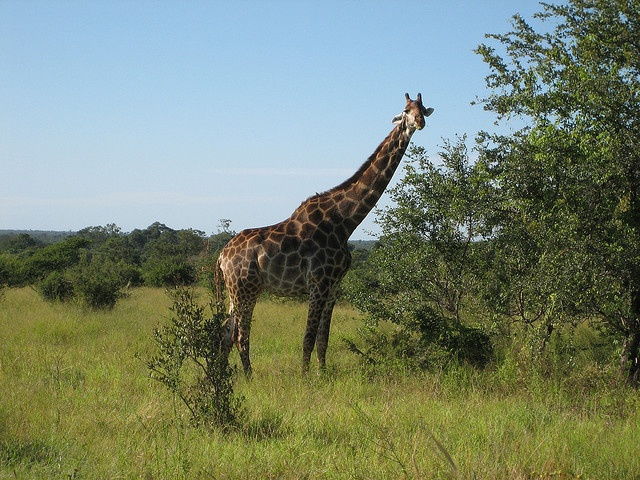
A giraffe stops eating and turns to face the camera
A giraffe is standing in a field next to a tree.
Giraffe on grass plane with lots of brush, distracted by photographer from eating leaves on tree.
a giraffe in a field of tall grass near trees
A tall giraffe is in the grass by a tree.